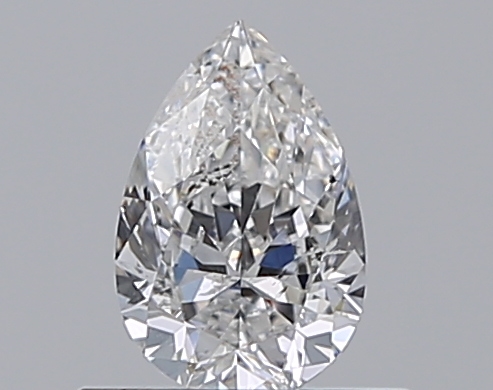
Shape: pear
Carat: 0.5
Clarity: SI1
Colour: E
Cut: VG
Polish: EX
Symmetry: GD
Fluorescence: N
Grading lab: GIA
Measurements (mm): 6.75 x 4.45 x 2.73